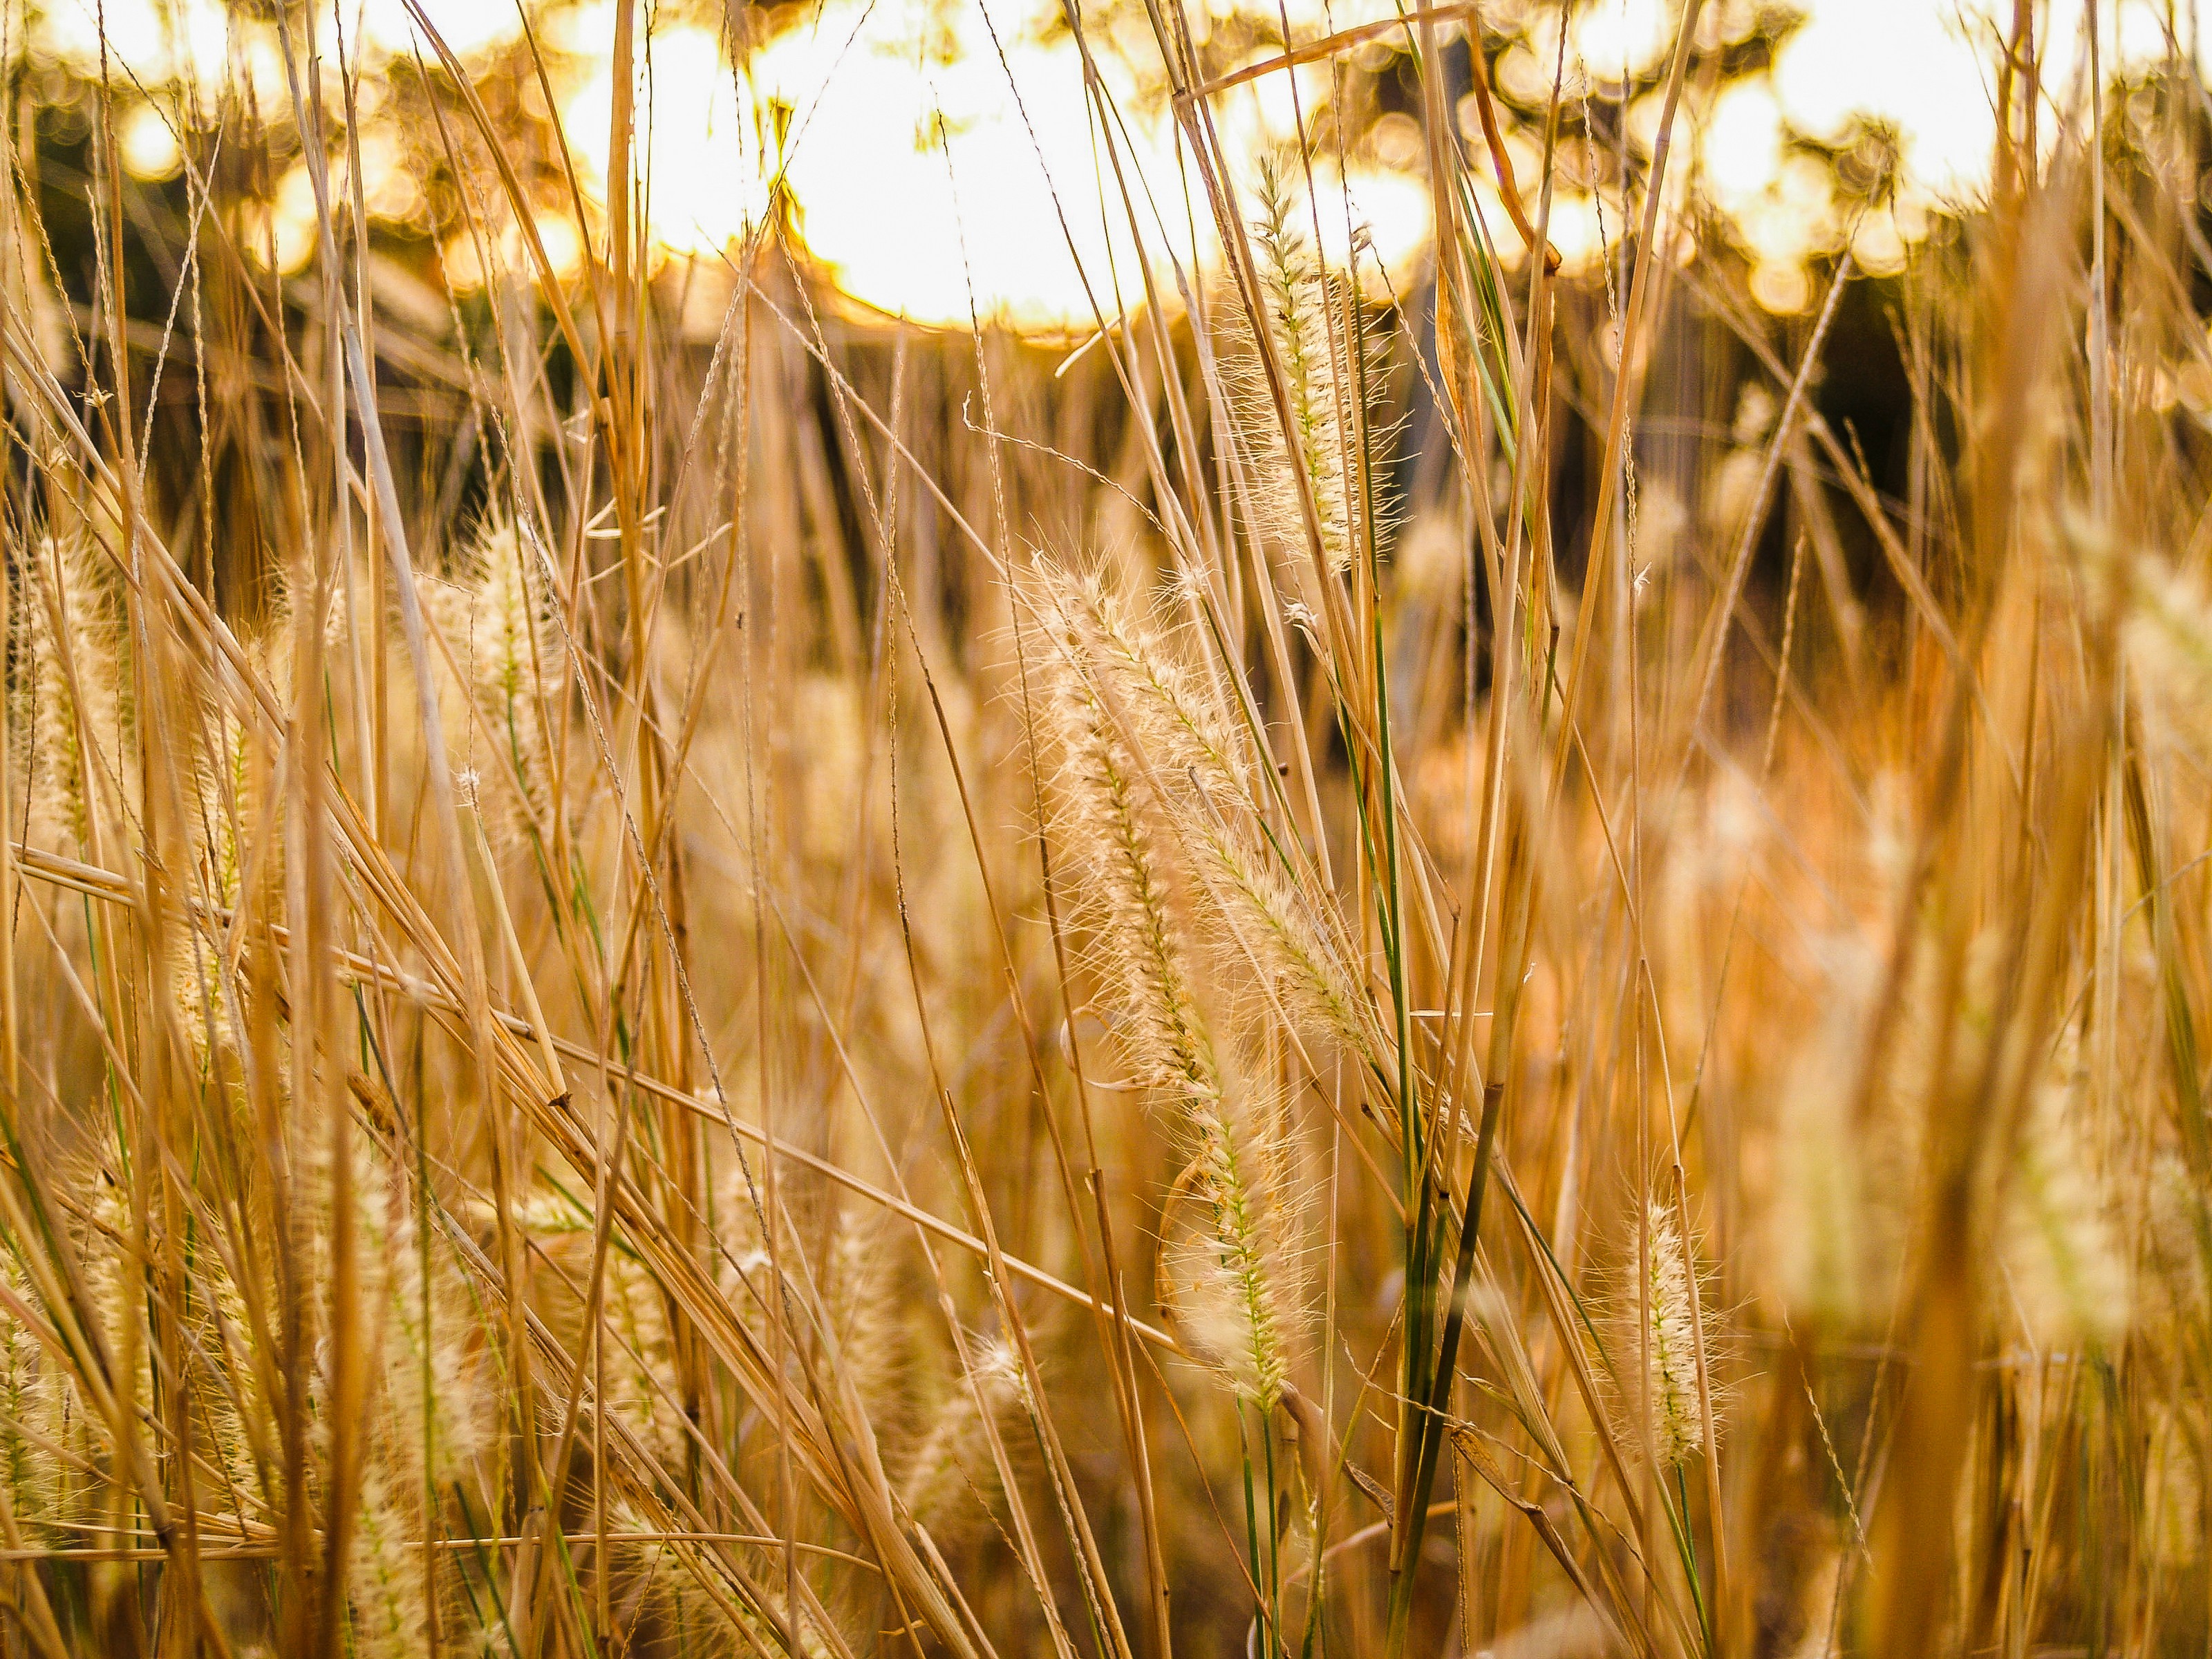
abstract, background, beautiful, beauty, bloom, blurred, botany, bright, closeup, color, detail, environment, evening, field, flora, flower, forest, fresh, garden, grass, grassland, green, grow, lawn, leaf, light, many, meadow, morning, nature, outdoor, pattern, petal, plant, pretty, relax, season, seasonal, small, soft, spring, stem, summer, wild, yard, yellow, grain, sunlight, food grain, barley, rye, wheat, grass family, phragmites, cereal, hordeum, sky, crop, poales, einkorn wheat, emmer, malt, agriculture, oat, sunset, whole grain, plant stem, Khorasan wheat, flowering plant, dinkel wheat